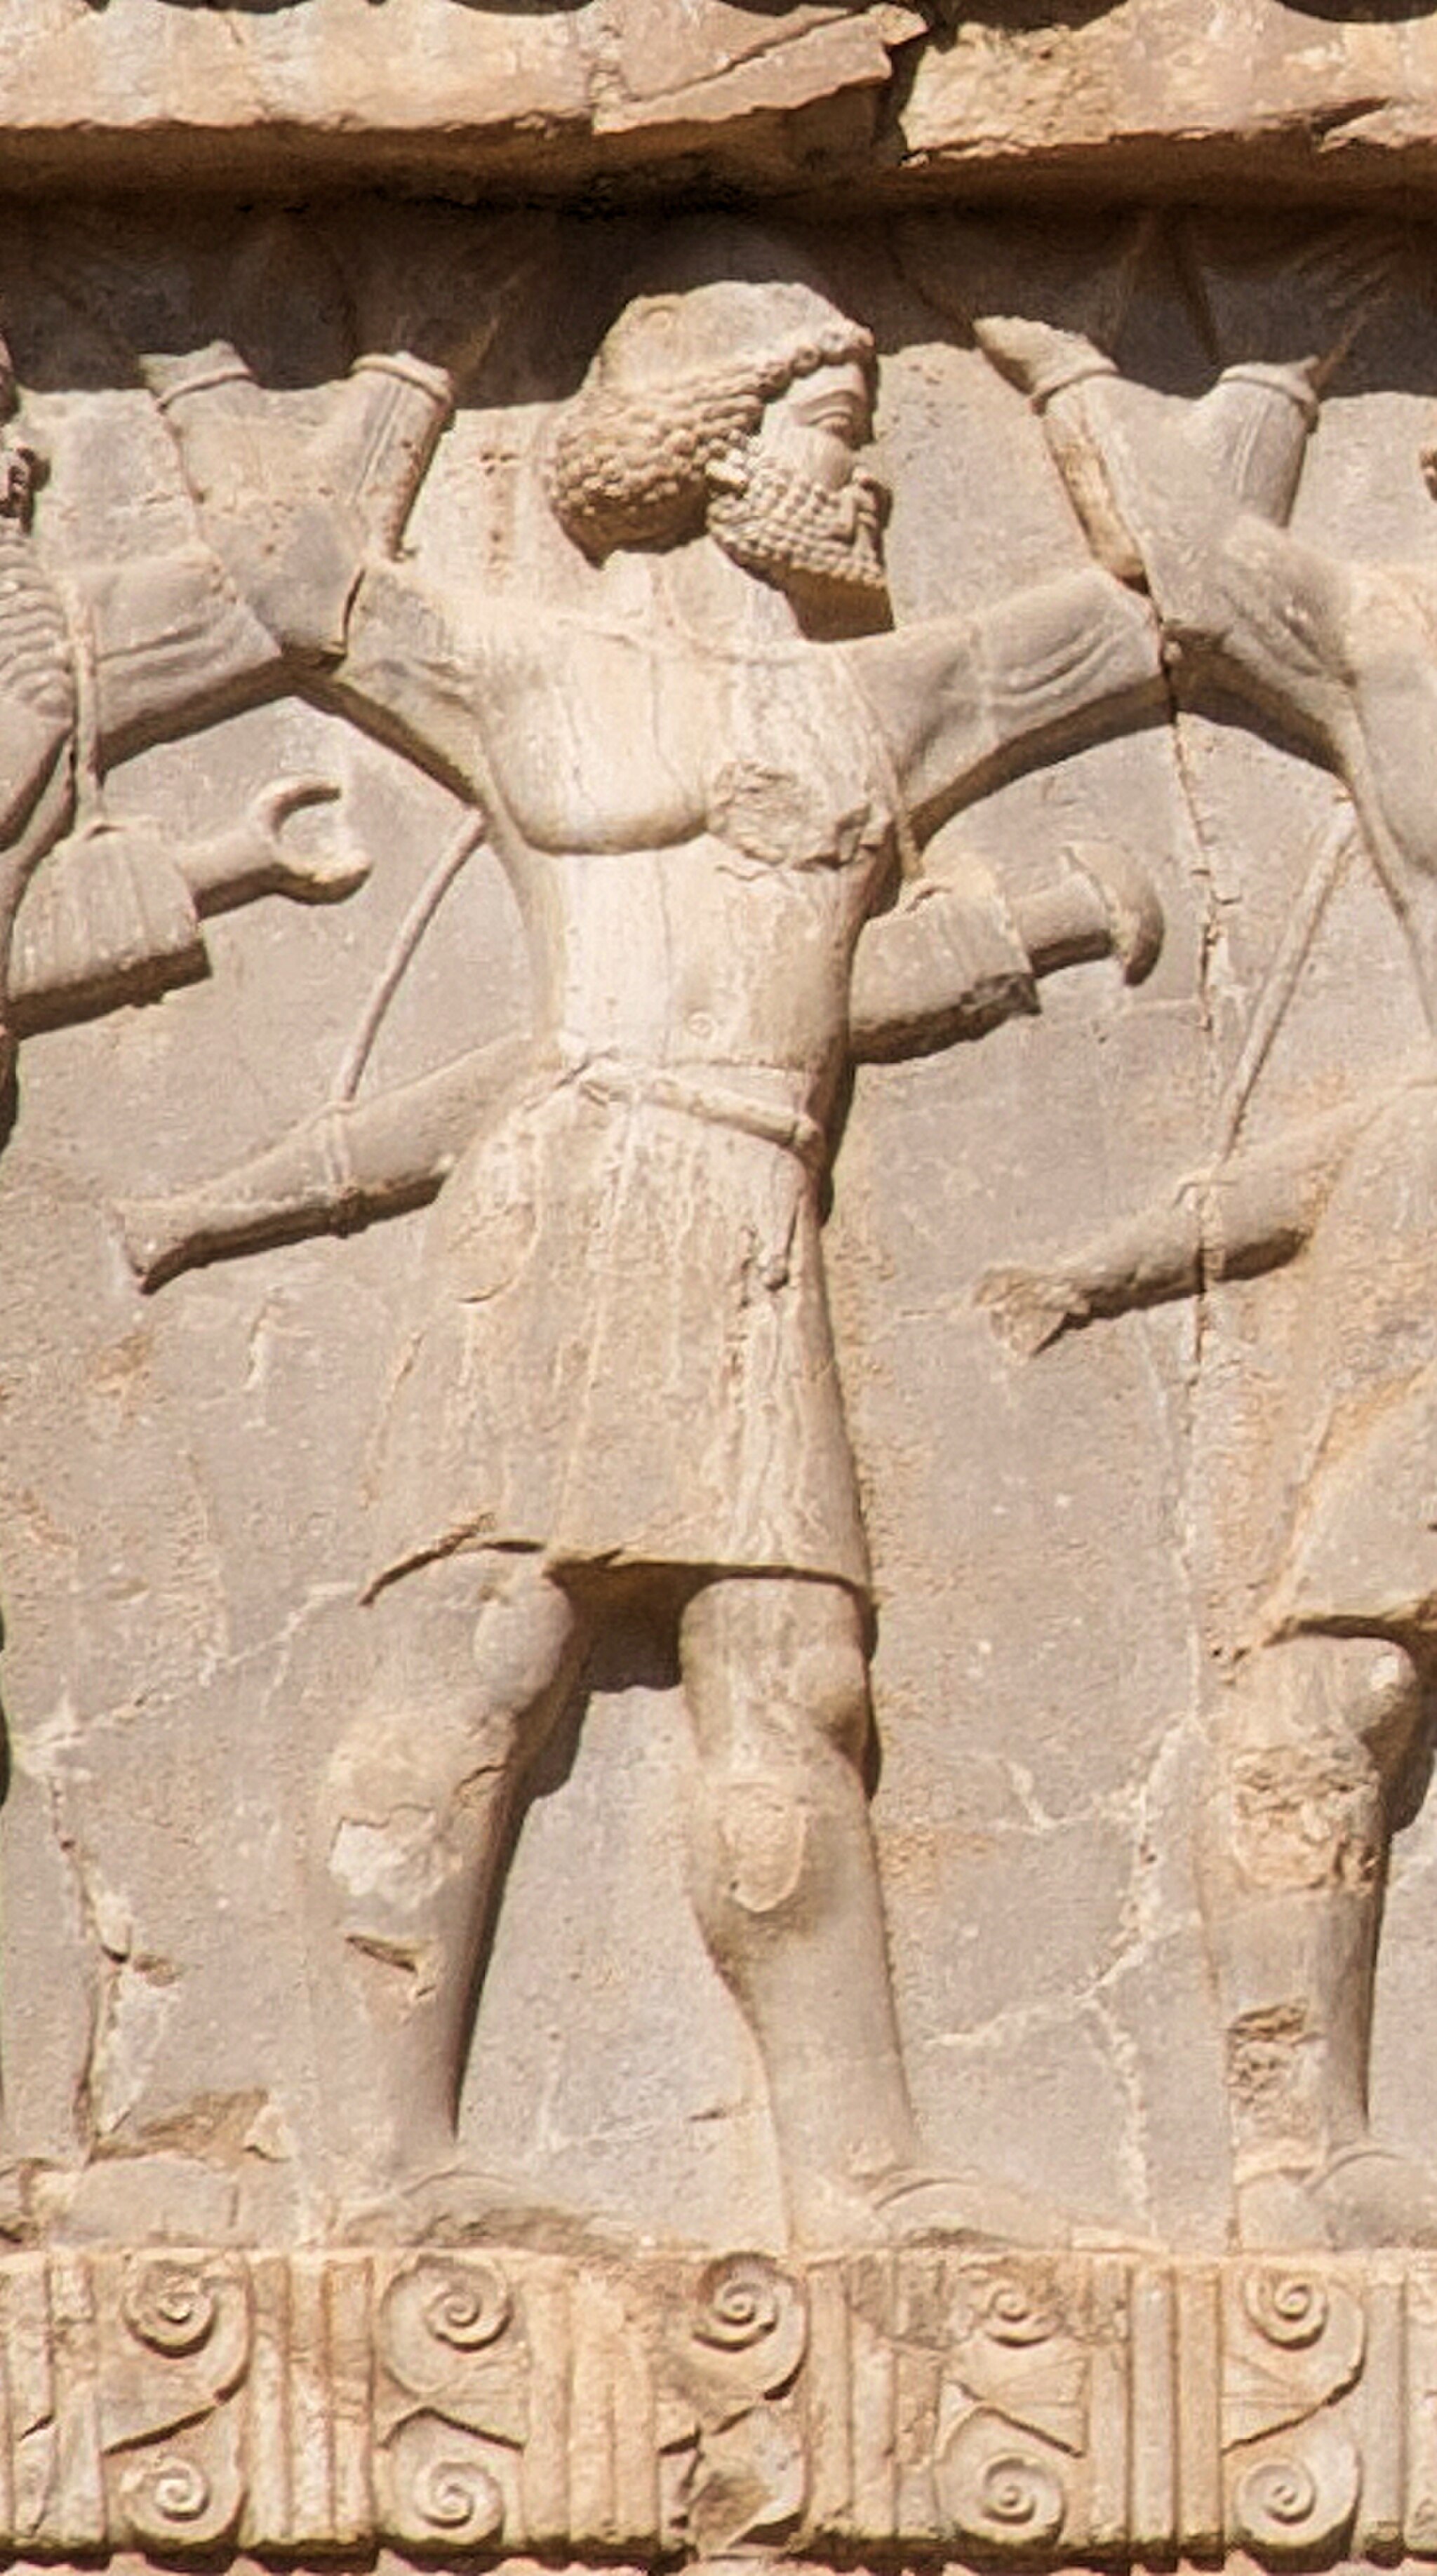
Title: Xerxes detail Gandharan
Description: Xerxes detail Gandharan
Date: 2010-04-19 15:51:50
Categories: Tomb of Xerxes I, Extracted images